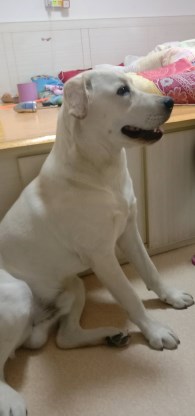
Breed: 3580-n000122-Labrador_retriever